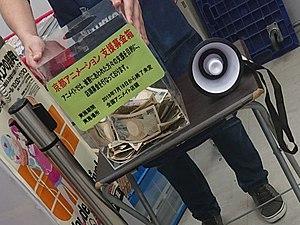
L'incendie criminel de Kyoto Animation est un incendie criminel meurtrier qui s'est produit le 18 juillet 2019 dans le studio 1 de Kyoto Animation dans l'arrondissement de Fushimi à Kyoto, au Japon. Les enquêteurs soupçonnent Shinji Aoba, un homme de 41 ans, de l'avoir causé. Avec 36 morts, il s'agit de la pire tuerie de masse commise au Japon depuis la fin de la Seconde Guerre mondiale.